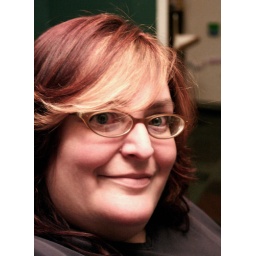
Note the pink eye, in BOTH eyes now. AWESOME. The pink eye explains the glasses too.